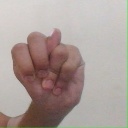
अक्षर: न